Joseph W. Pfeifer

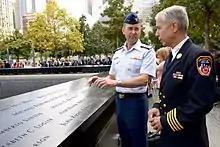
Pfeifer at the National September 11 Memorial and Museum, October 10, 2015.

After the September 11 attacks, Pfeifer left Battalion 1 and served as the Chief of Planning & Strategy of the FDNY Bureau of Operations. He also made his effort to create the CTDP, (Center for Terrorism and Disaster Preparedness) which was formally opened in 2004. On November 7, 2009, Pfeifer was promoted from Deputy Assistant Chief to Assistant Chief. During his tenure as the Chief of CTDP, Pfeifer played a vital role on the effects of Hurricane Sandy in New York in 2012, served as an Incident Commander at the Metro North commuter train derailment at Spuyten Duyvil in 2013, and assisted in developing the Ebola response in NYC in 2014.